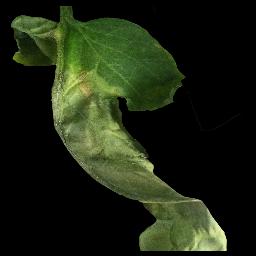
Label: Tomato___Late_blight